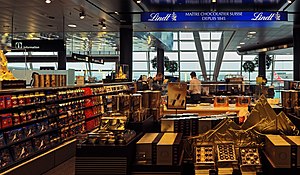
Zürich Lufthavn / Galleri
Zürich Lufthavn er en lufthavn i Schweiz. Den er beliggende 13 km nord for centrum af Zürich. Lufthavnens areal går ind i kommunerne Kloten, Rümlang, Oberglatt, Winkel og Opfikon, alle i kanton Zürich.